Super Mario 3D World

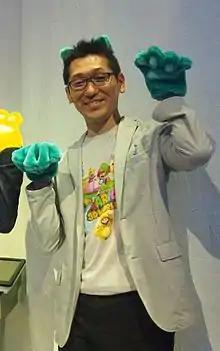
Director Kōichi Hayashida promoting the game at E3 2013

In a January 2013 Nintendo Direct, Nintendo teased that a new 3D "Mario" game was being produced by the development team behind "Super Mario Galaxy". The game was announced during the E3 2013 Nintendo Direct on June 11, 2013, along with a tentative release date of November 2013. It was released in Japan on November 21, 2013, North America on November 22, 2013, Europe on November 29, 2013, and in Australia on November 30, 2013.